Rothbury

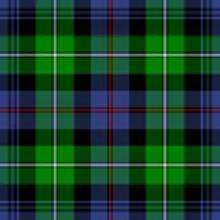

Another factor in Rothbury's Victorian development was the arrival of the railway. Rothbury Station opened in 1870, bringing tourists on walking holidays to the surrounding hill country. This railway was most notably used by the Prince of Wales (later Edward VII) and Princess Alexandra and their children (Albert Victor, 10, George "later George V", 9, Louise, 7, Victoria, 6, Maud, 4), They arrived in Rothbury on 19 August 1884 and left on 22 August to visit Cragside and Lord Armstrong. Firework displays were held by Pain's of London.